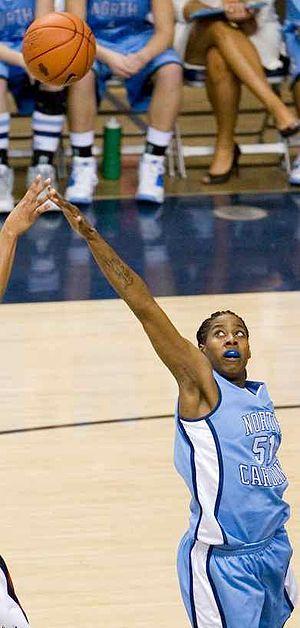
Jessica Breland, née le 23 février 1988 à New York, est une joueuse américaine de basket-ball jouant en WNBA.